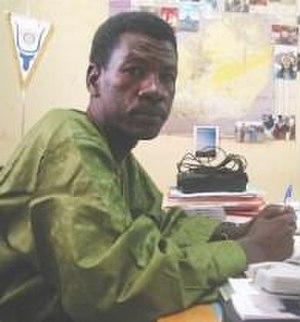
Moussa Kaka est un journaliste nigérien. Il est le correspondant au Niger de Radio France internationale et le directeur de la radio privée nigérienne Saraounia. Il a été emprisonné durant 1 an. Les autorités nigériennes lui reprochent ses contacts avec la rébellion touarègue et l'accusent de « complicité d'atteinte à l'autorité de l'État ».